Empire Manufacturing Company Building

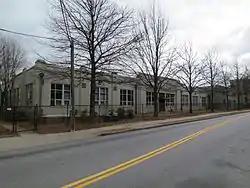
As seen fronting Glen Iris Dr.

The Empire Manufacturing Company Building located in the Old Fourth Ward neighborhood of Atlanta, Georgia.